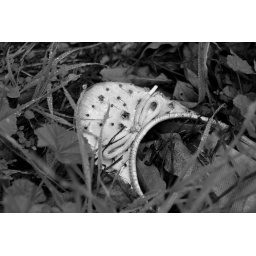
This was a old shoe that was discarded and left in a grass field.